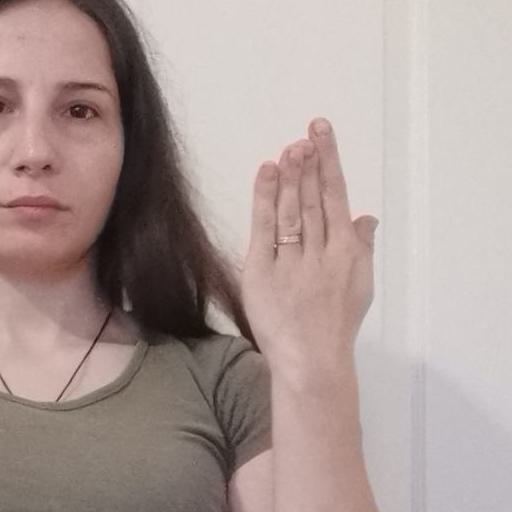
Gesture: stop_inverted